Helitron (biology)

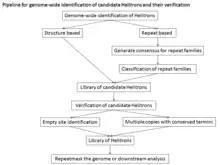
Pipeline for genome-wide identification of candidate Helitrons and their verification

The atypical structure, lack of target site modification, and sequence heterogeneity of Helitrons have made automated identification of Helitrons difficult. For genome-wide analysis there are two approaches that have been applied to find canonical Helitrons: De novo repeat identification approaches which can be used to build consensus libraries of all repeated sequences, but De novo repeat finding approaches will only identify Helitrons that are present in multiple relatively homogeneous copies in the genome. Therefore, the low copy and older Helitrons will tend to be fragmented and have poorly defined ends. These approaches are limited by the quality of the genome assembly and the homogeneity of the repeats. Another approach is structure based which relies on the structural features of canonical Helitrons and utilizes programs such as Helitronfinder, HelSearch, Helraizer, and HelitronScanner. As these programs are trained on known Helitron elements, they may not be efficient at identifying divergent families and they generate many false positives. This approach does not create consensus sequences of the candidate Helitrons, resulting in large data sets.